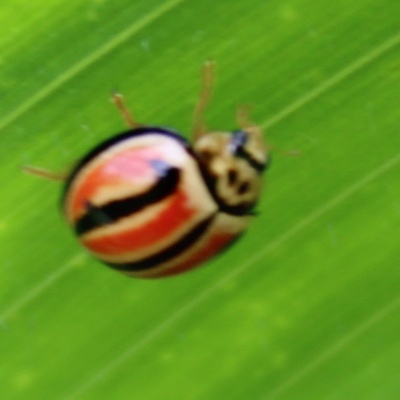
Crop: Maize
Condition: leaf beetle